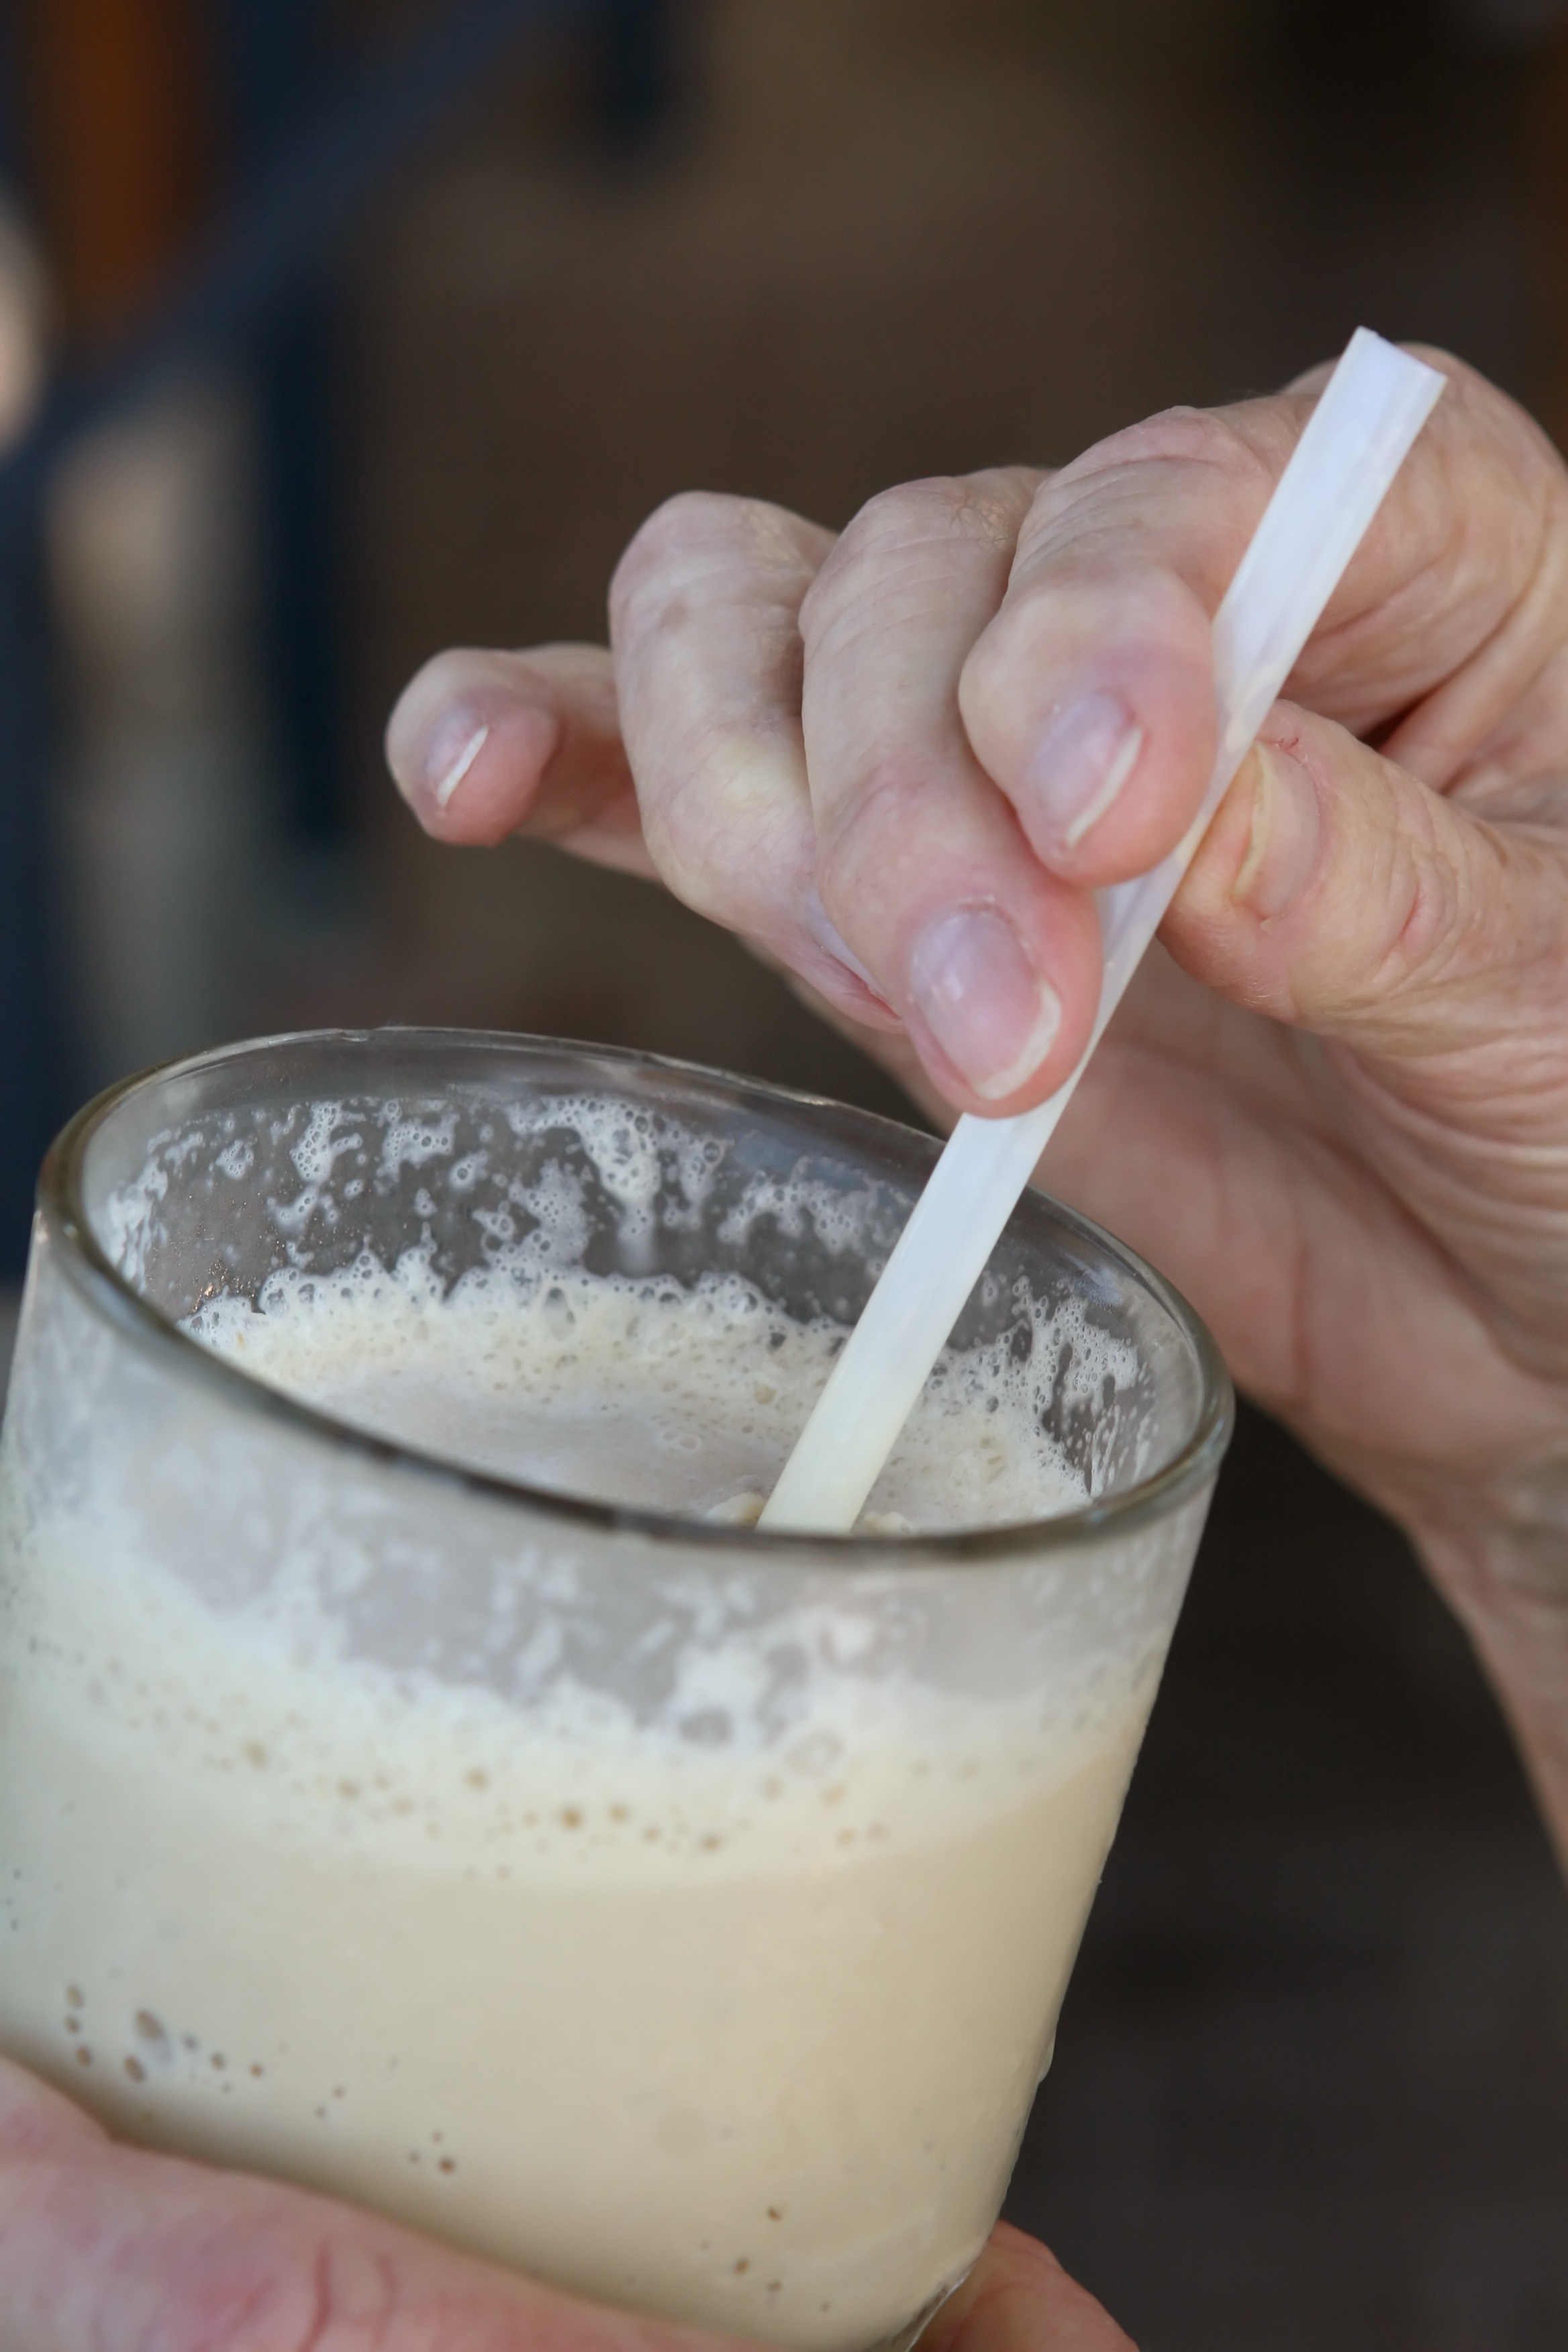
girl, woman, sweet, glass, restaurant, old, female, ice, meal, food, produce, beverage, drink, lady, milk, healthy, dessert, caramel, cream, dairy product, bubble, cocktail, life, coconut, nutrition, drinking, straw, refreshment, still, soft, low, vanilla, dairy, shake, pensioner, flavor, refresh, milkshake, calorie, milk shake